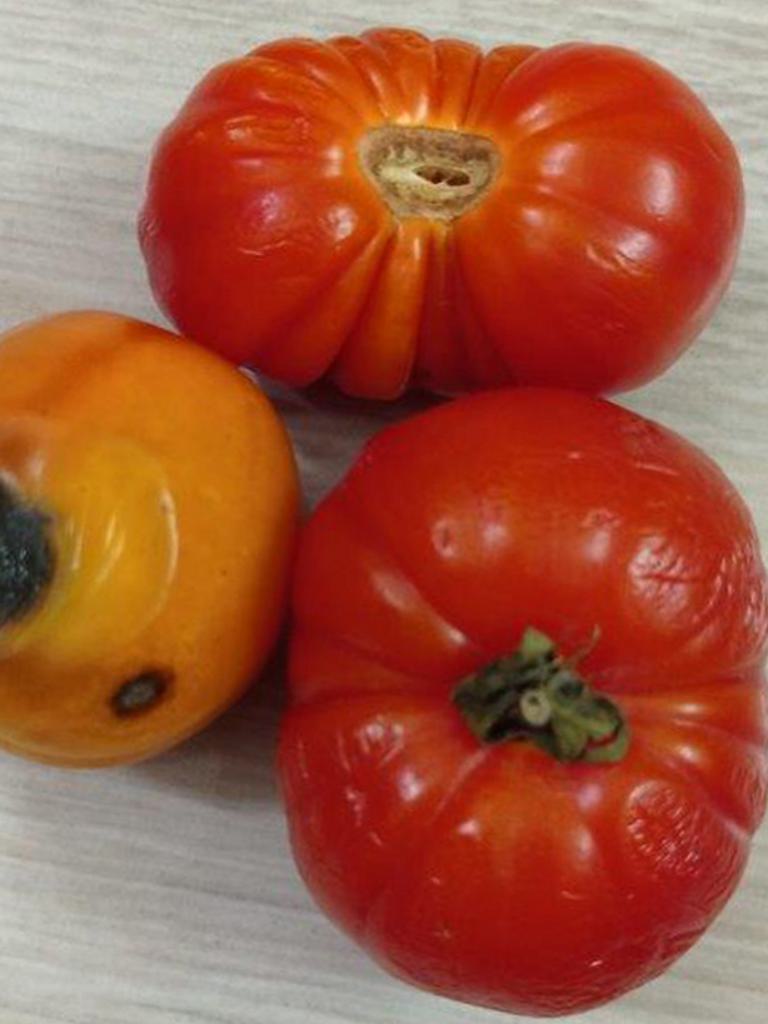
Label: Rotten